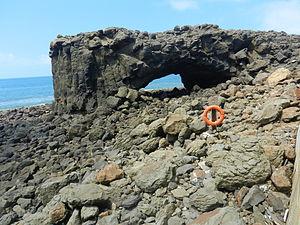
L'île de Xiyu est incluse dans le canton de Xiyu qui est un canton rural anciennement nommé île des Pêcheurs ou Pescadores. C'est l'une des trois grandes îles du comté de Penghu de la République de Chine. La population de l'île s'élève à 8 438 habitants et couvre une superficie de 18,7 km².